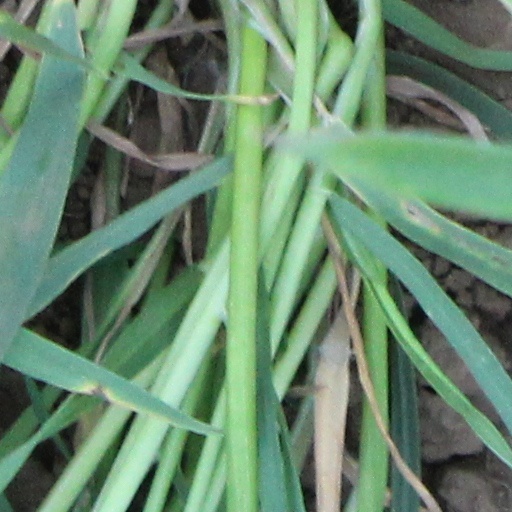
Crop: wheat